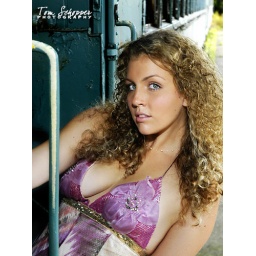
Model/actress Sarah, taken in around the abandoned passenger railroad cars in Boonton, NJ